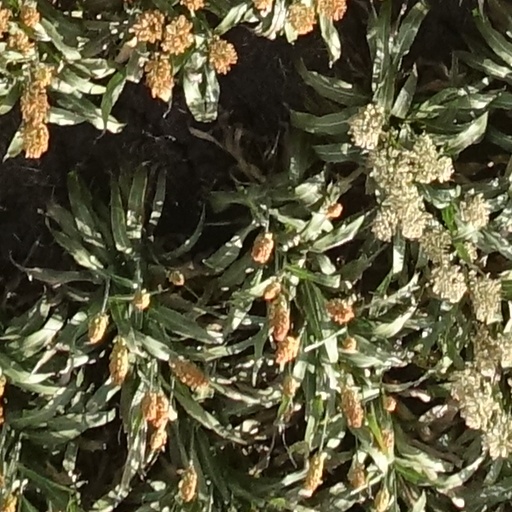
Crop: sorghum